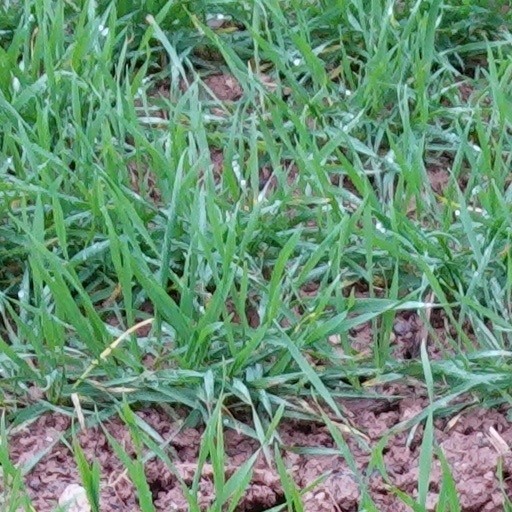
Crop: wheat